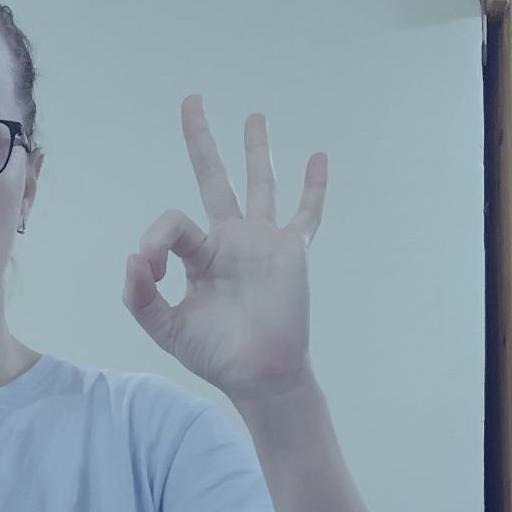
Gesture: ok